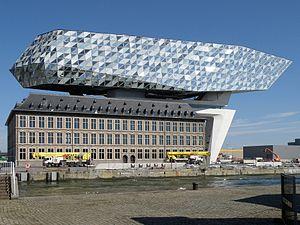
Antwerpen (België). Havenhuis, aan het Kattendijkdok.